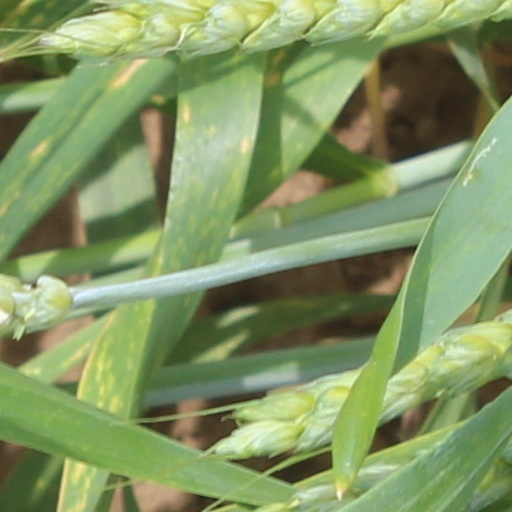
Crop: wheat